Cyclone Ron

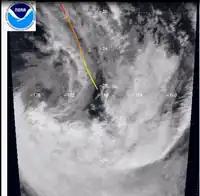
Cyclone Ron being absorbed by Cyclone Susan

After passing to the north of Swains Island, Ron continued to intensify and developed an eye as it moved south-westwards, before RSMC Nadi reported that it had become a Category 5 Severe Tropical Cyclone at 00:00 UTC on January 5. RSMC Nadi subsequently reported six hours later that the system had peaked with estimated 10-minute sustained wind-speeds of 145 mph (225 km/h) and an estimated minimum pressure of . At this time the system was located to the northeast of Wallis Island and was thought to be the strongest tropical cyclone in the South Pacific Basin since Severe Tropical Cyclone Hina of the 1984-85 season. The NPMOC subsequently reported that the system had peaked as a category 5 hurricane on the Saffir–Simpson hurricane wind scale, with 1-minute sustained wind speeds of 165 mph (270 km/h) and an estimated minimum pressure of .